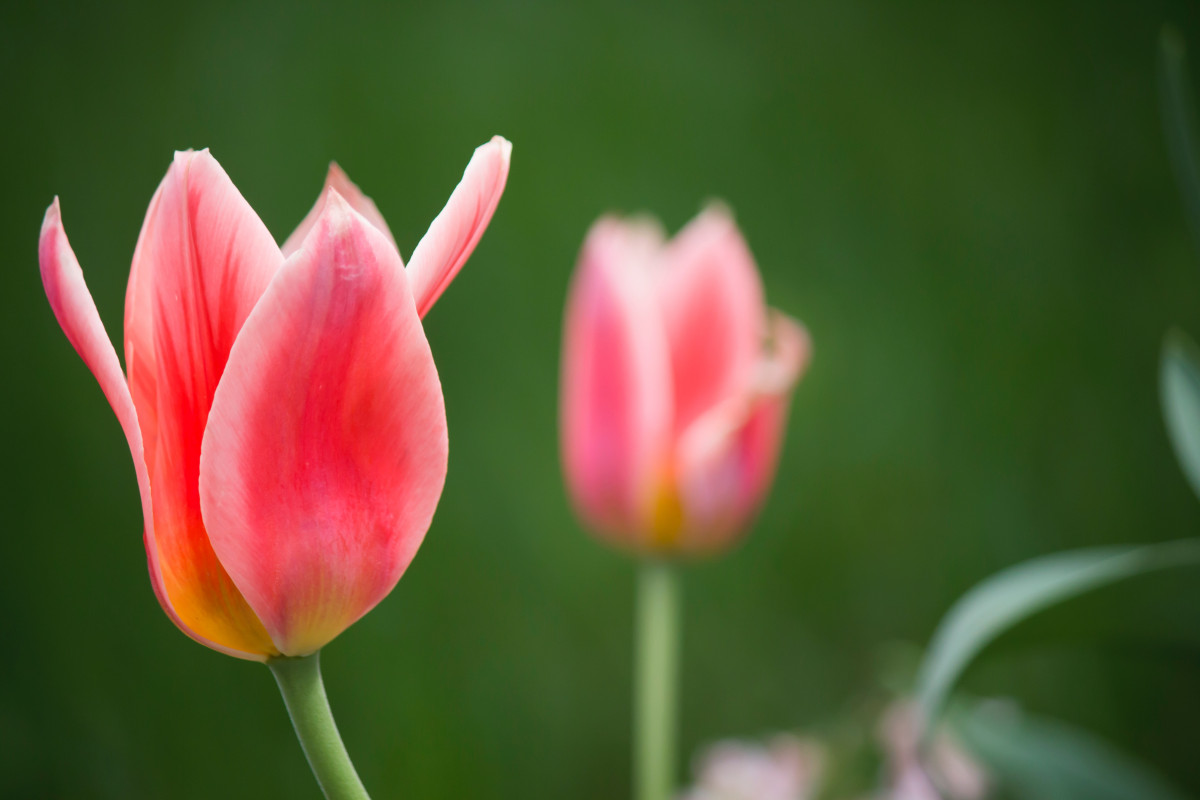
Tags: petal, bloom, tulip, pink, flora, macro photography, flowering plant, lily family, plant stem